Frictional contact mechanics

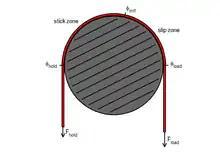
Illustration of an elastic rope wrapped around a fixed item such as a bollard. The contact area is divided into stick and slip zones, depending on the loads exerted on both ends and on the loading history.

Consider a rope where equal forces (e.g., formula_20) are exerted on both sides. By this the rope is stretched a bit and an internal tension formula_18 is induced (formula_22 on every position along the rope). The rope is wrapped around a fixed item such as a bollard; it is bent and makes contact to the item's surface over a contact angle (e.g., formula_23). Normal pressure comes into being between the rope and bollard, but no friction occurs yet. Next the force on one side of the bollard is increased to a higher value (e.g., formula_24). This does cause frictional shear stresses in the contact area. In the final situation the bollard exercises a friction force on the rope such that a static situation occurs.